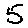
Label: 5